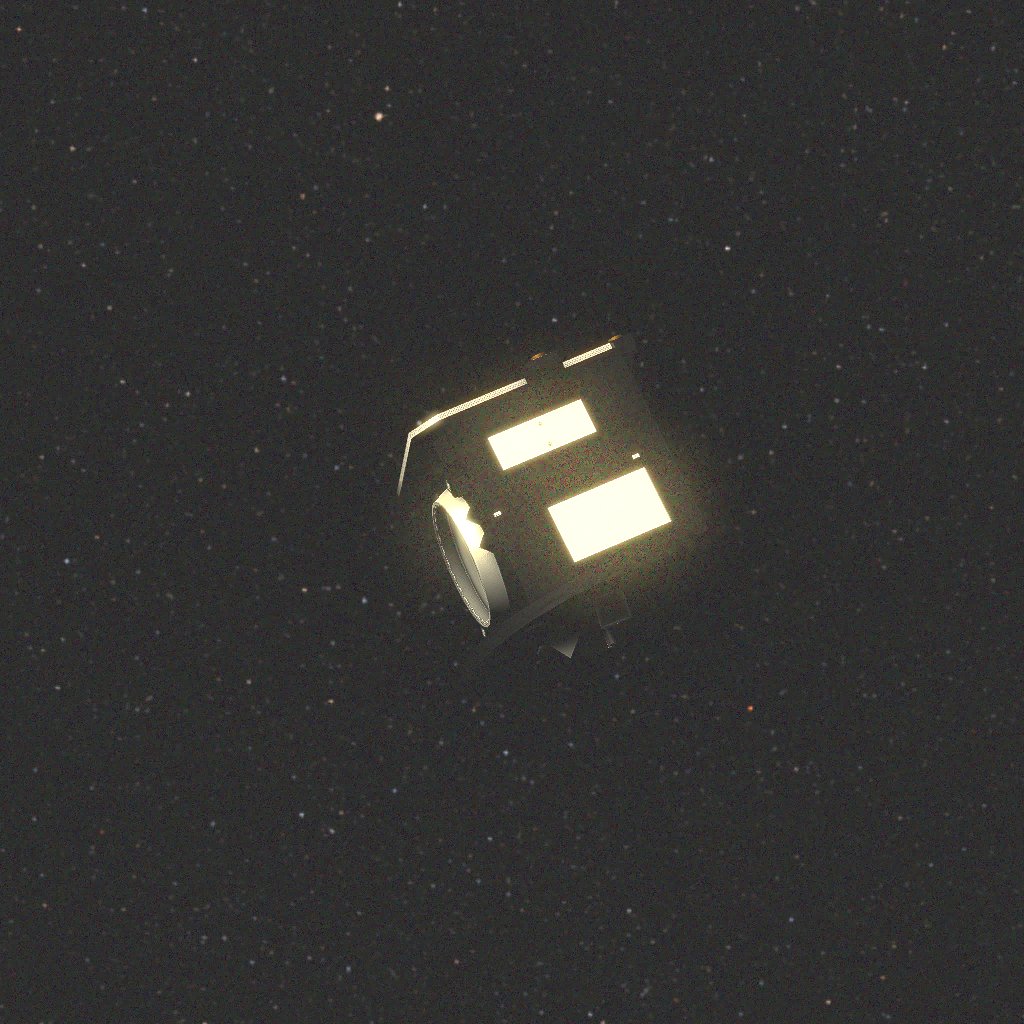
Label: proba_3_ocs